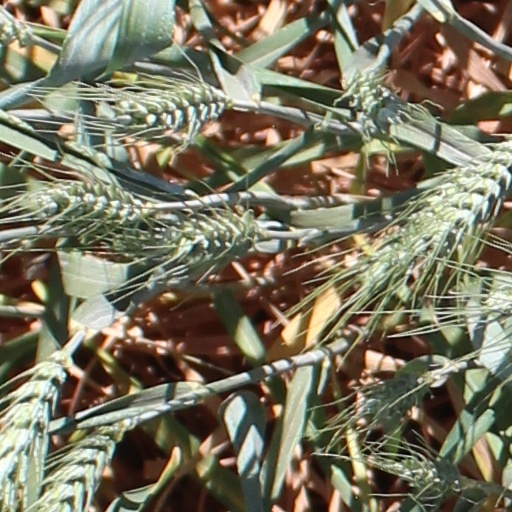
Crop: wheat